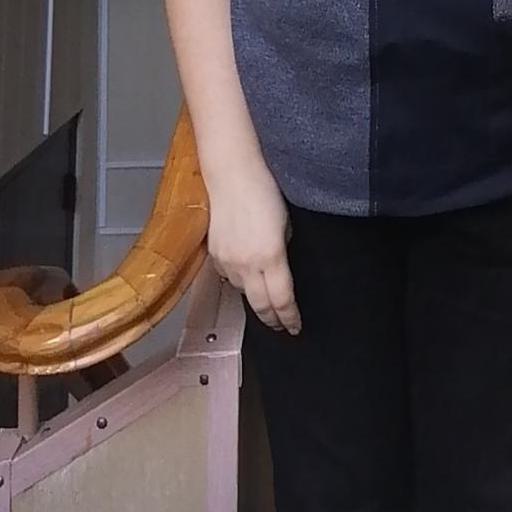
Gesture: no_gesture